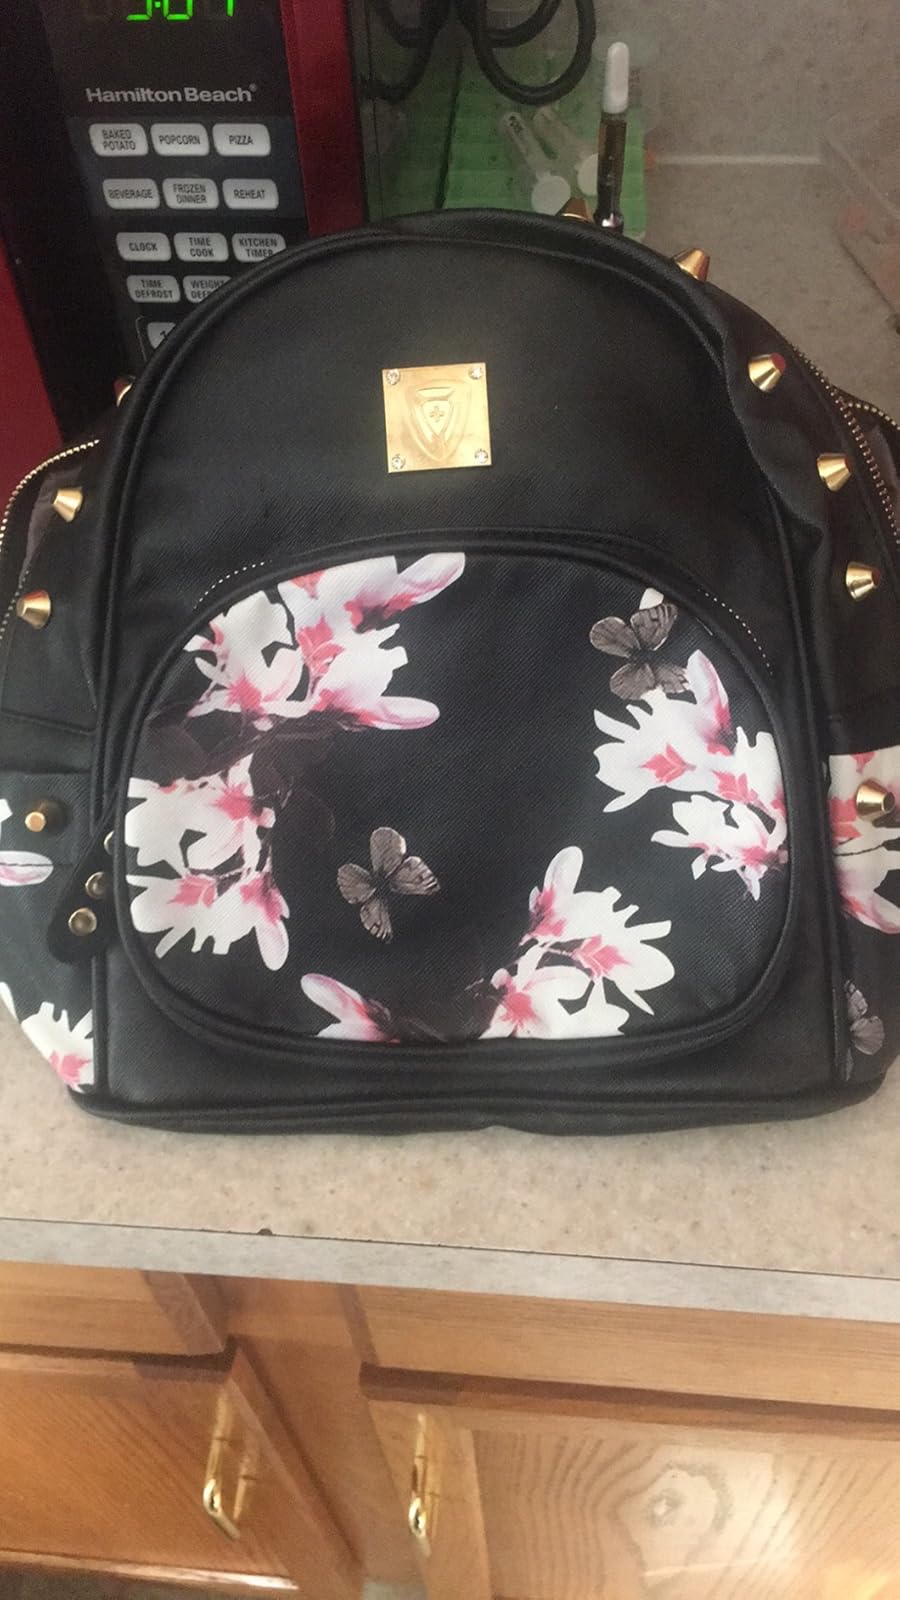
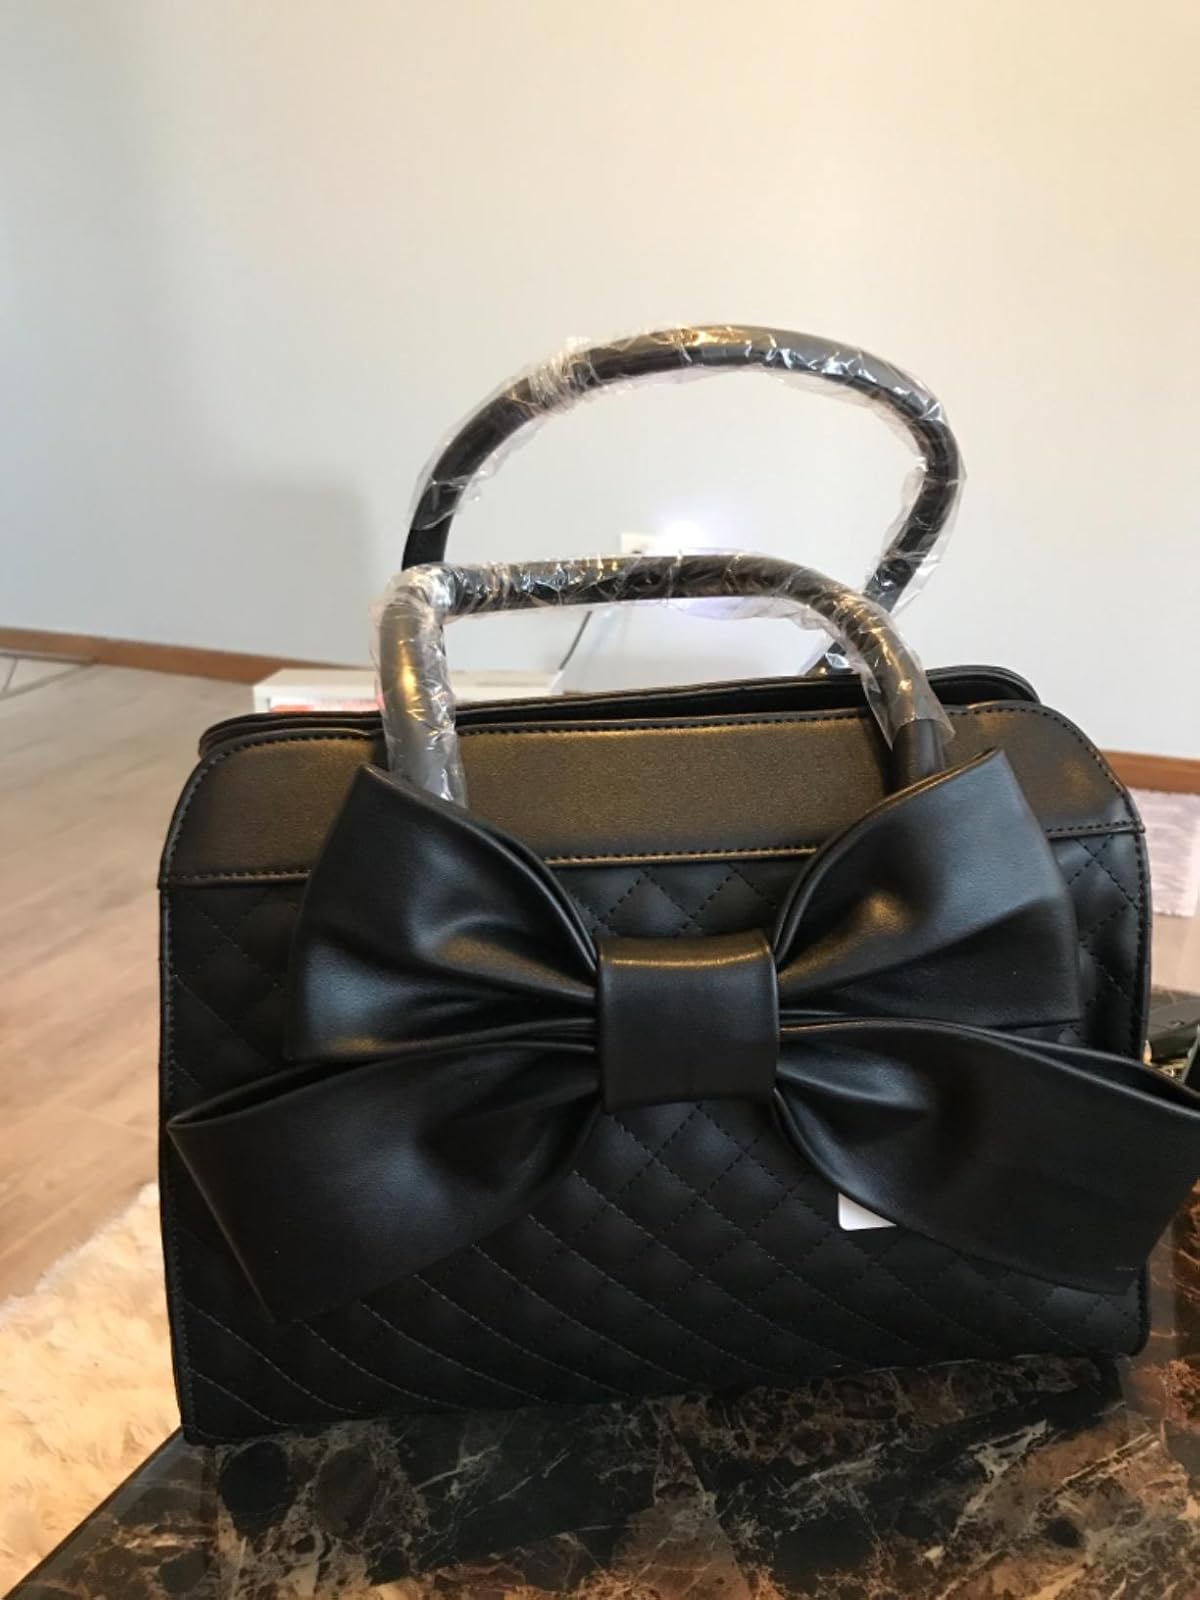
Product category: accessories_handbag
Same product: no